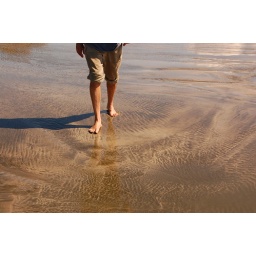
The small waves deposited brown sand, and volcanic black sand, in interesting patterns. (Photo by J. Cobb)